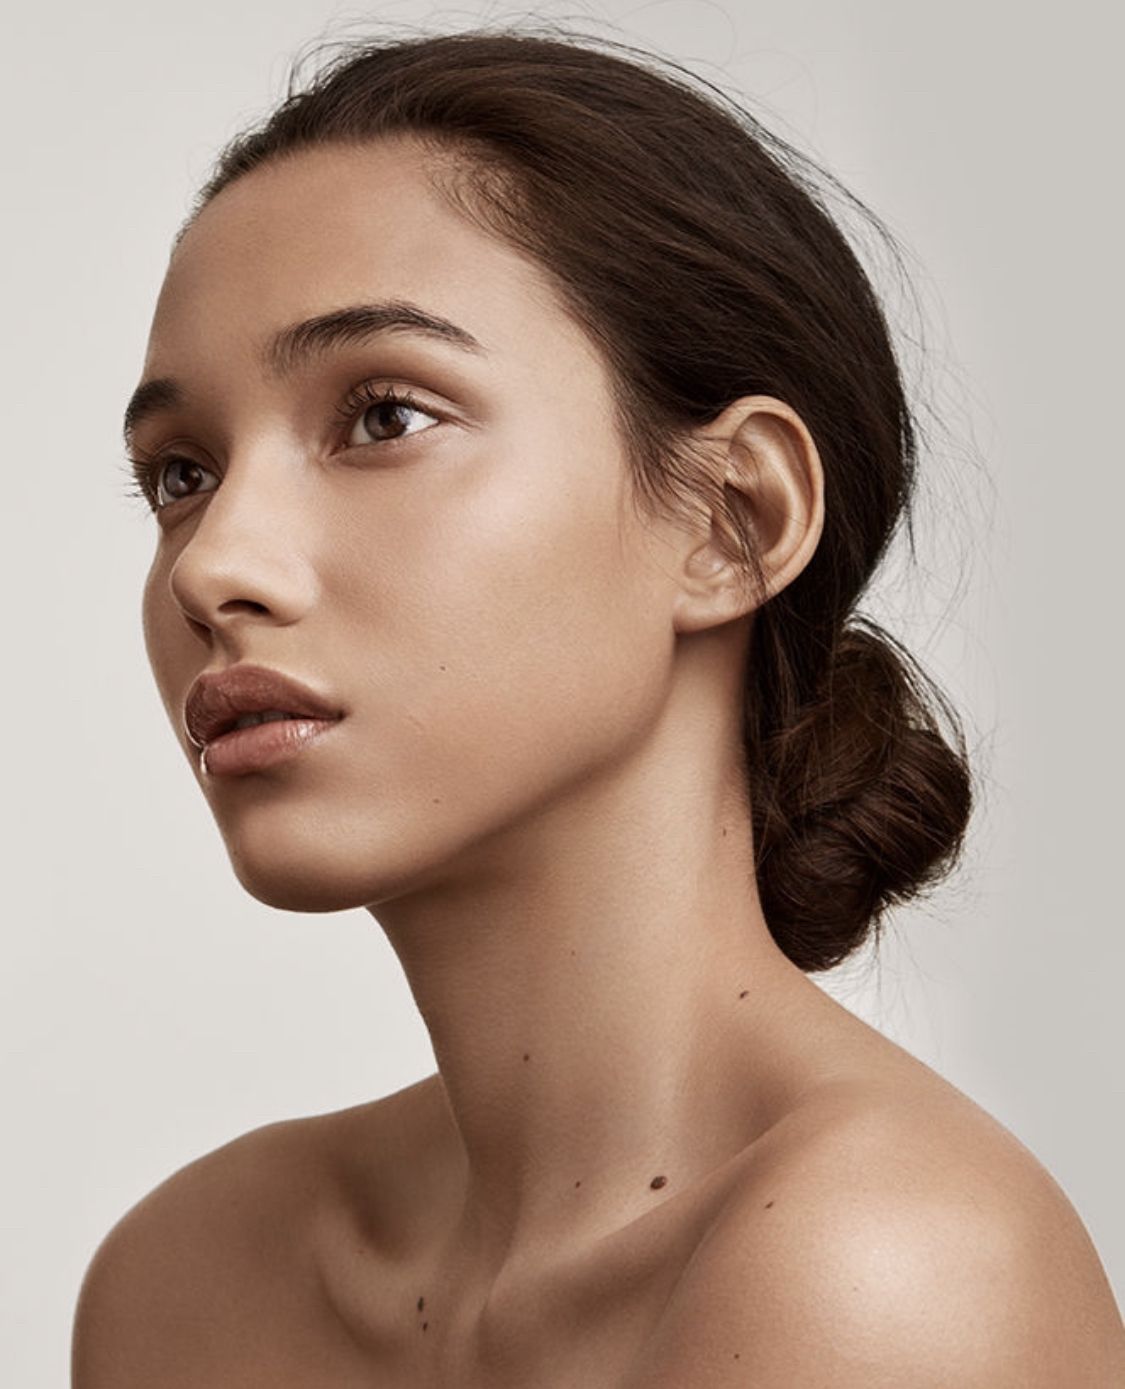
Gender: women